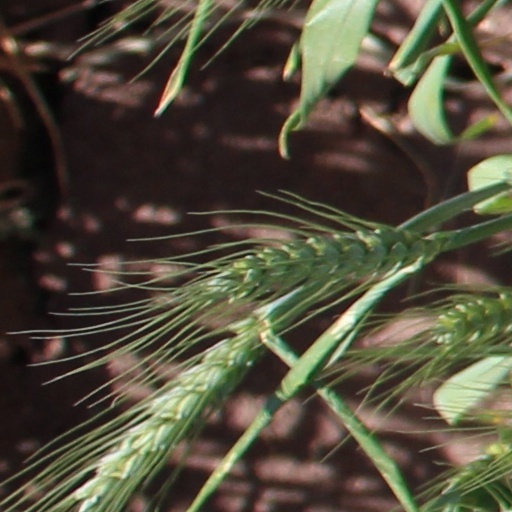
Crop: wheat